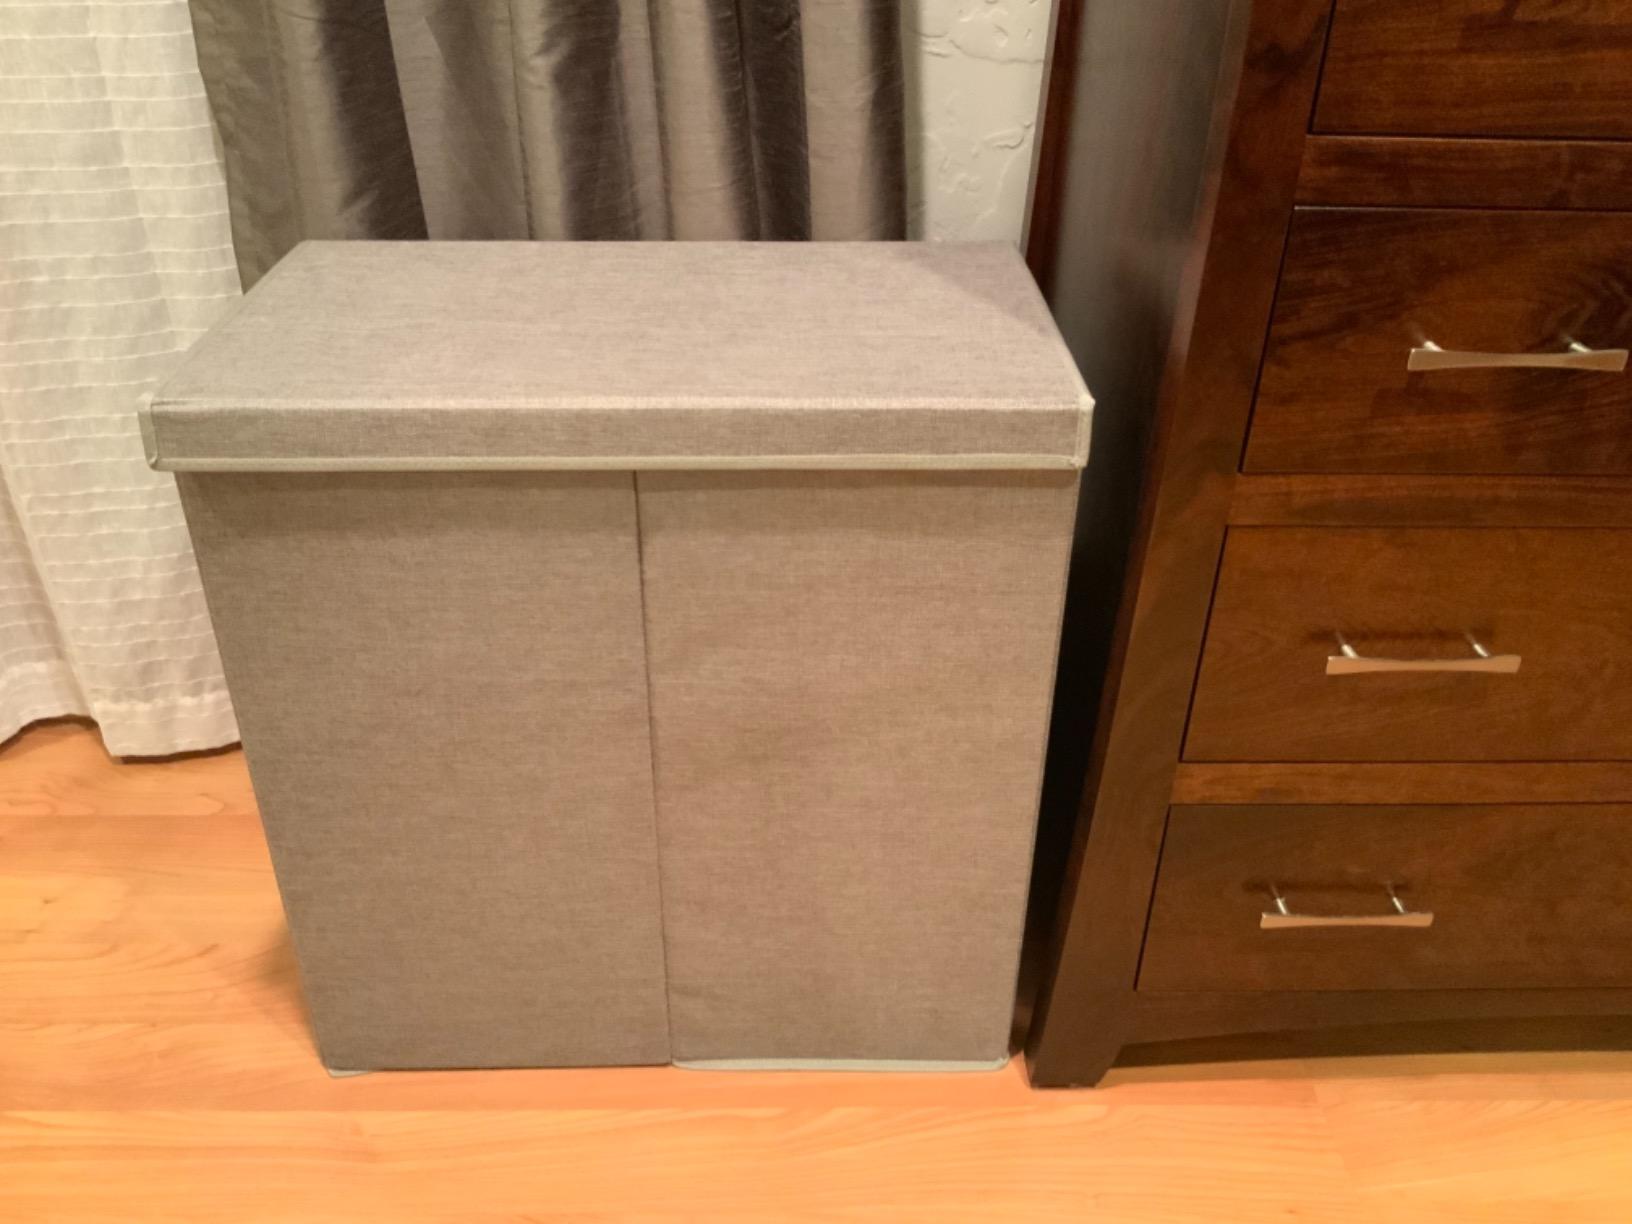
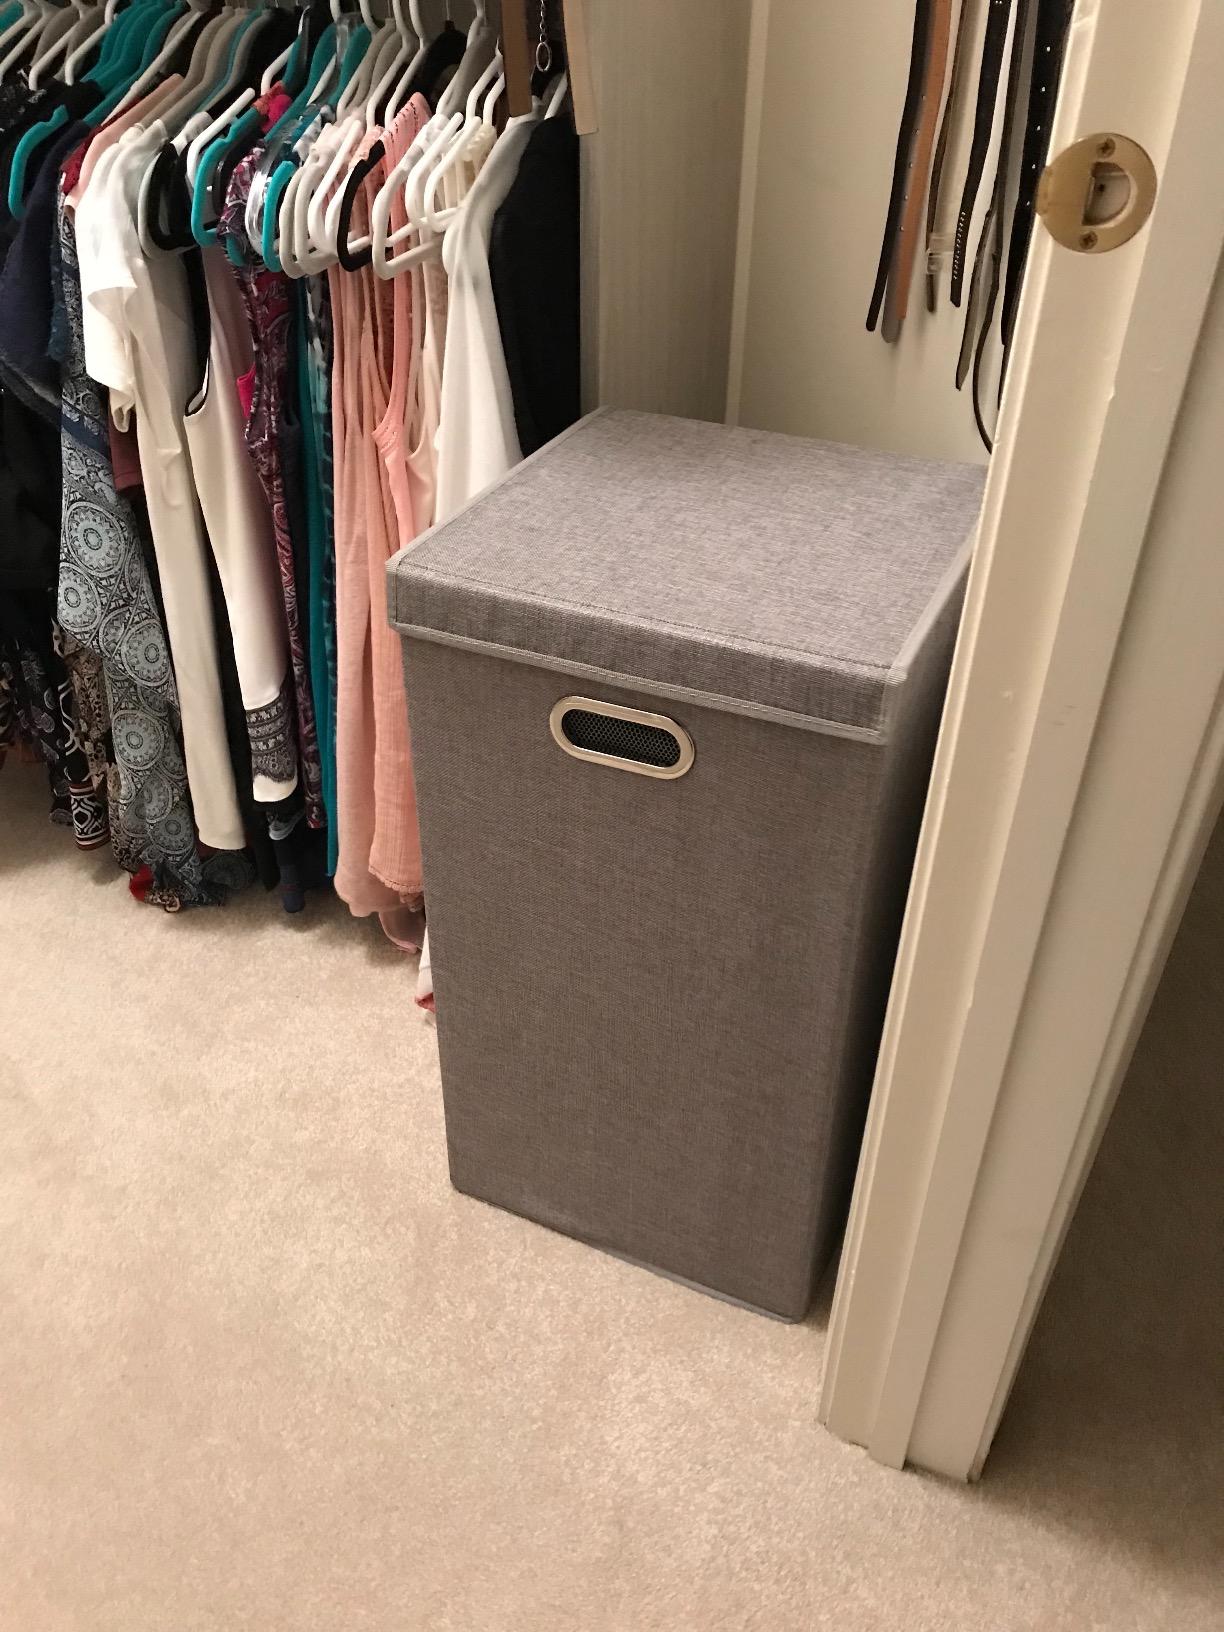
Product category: items_hamper
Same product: no